John Leake

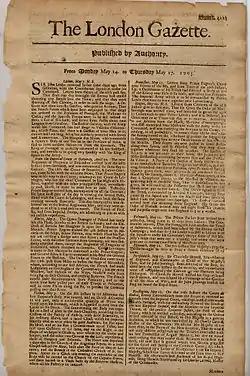
The "London Gazette" dated 14 May 1705 detailing the return of Leake from Gibraltar after the Battle of Cabrita Point

Promoted to rear admiral on 9 December 1702, Leake became Commander-in-Chief, Portsmouth in January 1703. Promoted to vice admiral in March 1703, he sailed, with his flag in the second-rate HMS "Prince George", in a fleet dispatched under Admiral Sir Cloudesley Shovell to take troops to Lisbon in Spring 1703. Although his ship was caught in the great storm of December 1703, it suffered no serious damage.